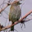
Label: bird